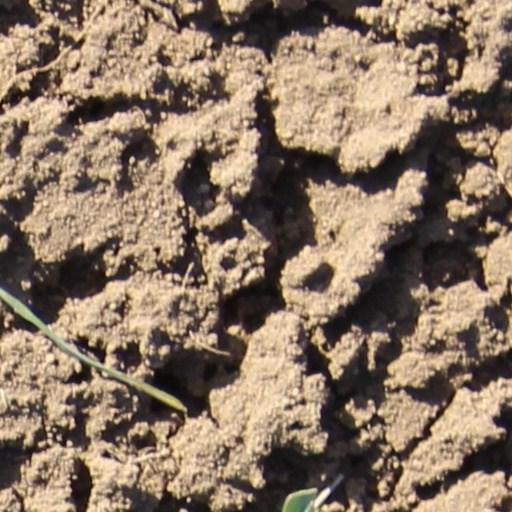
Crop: wheat